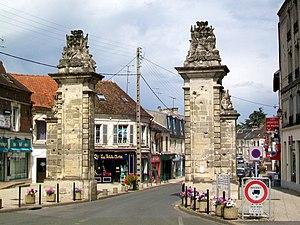
Les vestiges de la porte de Paris, dont la construction eut lieu entre 1788 et 1792 pour marquer le début de la nouvelle route pour Nanteuil-le-Haudouin et Paris, et qui ne fut jamais complètement achevée en raison de la Révolution. Deux colonnes à gauche et à droite ont été détruites.
Crépy-en-Valois est une commune française située au cœur de la vallée de l'Automne dans le département de l'Oise en région Hauts-de-France.
Cet article recense les monuments historiques de l'est de l'Oise, en région des Hauts-de-France, en France.